Mónica Lavín

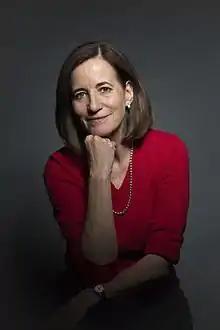
Writer and journalist, Mónica Lavín

Mónica Lavín (born August 22, 1955) is a Mexican author of eleven novels, various books of nonfiction, and thirteen short story collections, notable among them "Ruby Tuesday no ha muerto" (1996 recipient of the Gilberto Owen National Literary Prize); "Uno no sabe" (2003, finalist for the Antonin Artaud award); and her most recent collection, "La corredora de Cuemanco y el aficionado a Schubert" (Punto de Lectura, 2008).